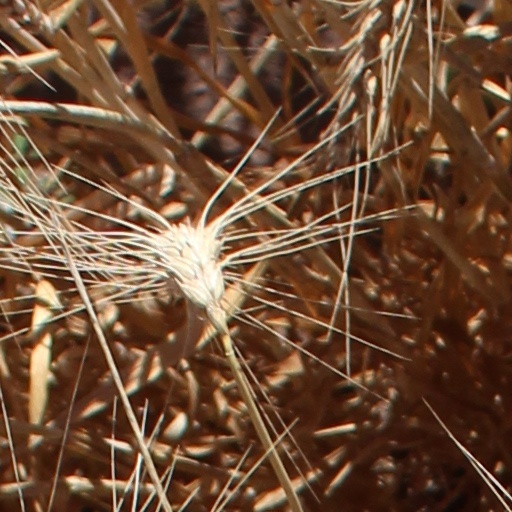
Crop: wheat